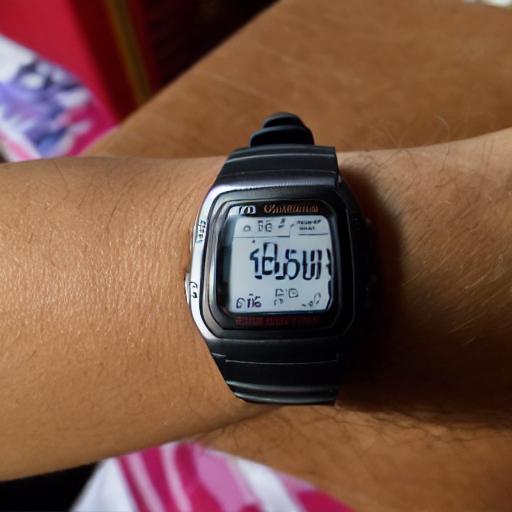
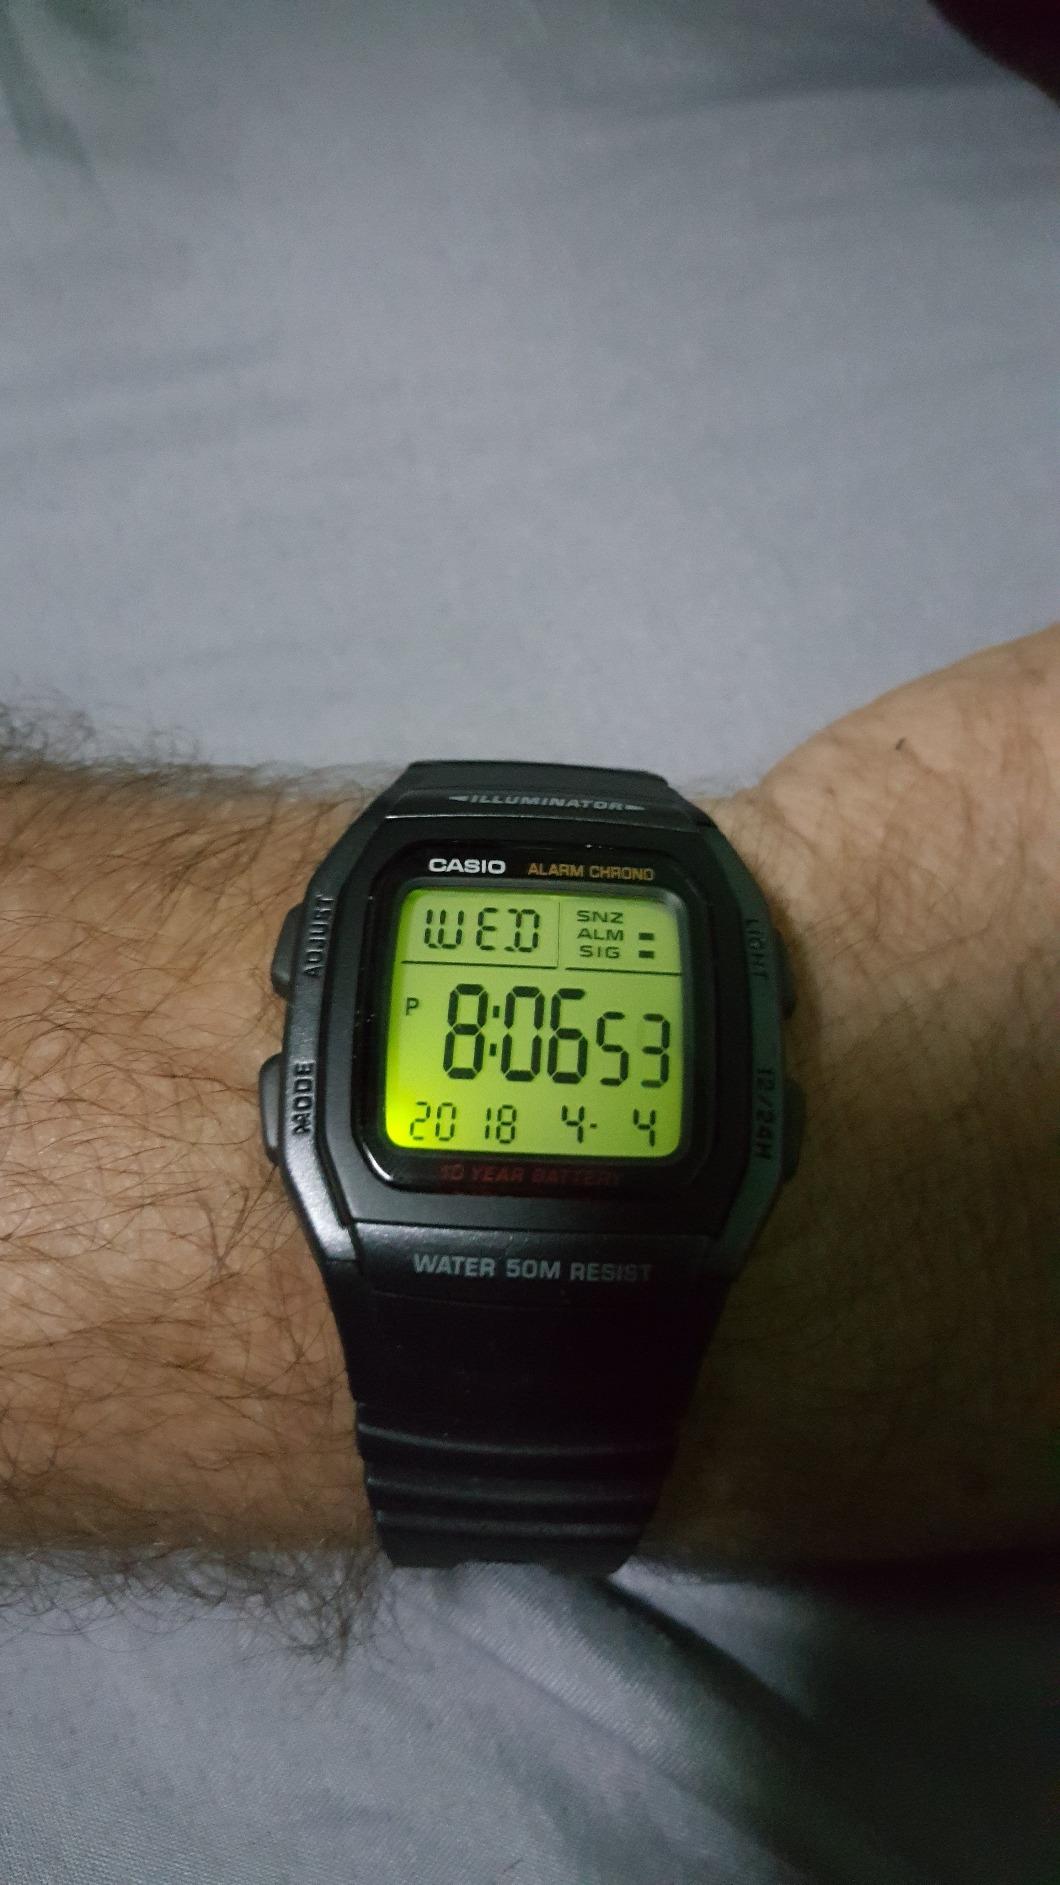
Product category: accessories_watch
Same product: no